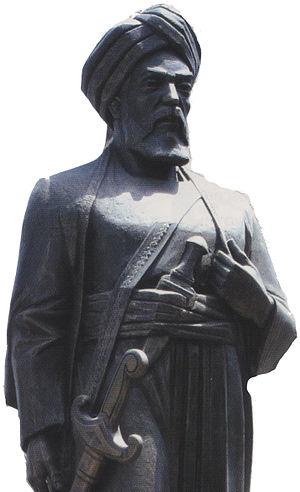
Les Zirides sont une dynastie berbère sanhajienne qui régna dans l'est de l'Afrique du Nord, originaire du Maghreb central, ils contrôlent épisodiquement une grande partie du Maghreb entre 972 et 1014 et vont régner sur l'Ifriqiya jusqu'en 1148.
L'histoire des Aurès est liée à une partie de ce qui allait devenir l'Algérie, peuplée principalement de Chaouis. Les Aurès sont un vaste territoire comprenant une chaîne de montagnes et des plaines à l'est de l'Algérie.
Alger, est la capitale de l'Algérie et en est la ville la plus peuplée.
Cet article recense les personnalités berbères.
L'Algérie ; et arabe algérien : الدزاير, الجازاير ou لدزاير ; en tamazight et tifinagh ⴷⵣⴰⵢⵔ est un pays d’Afrique du Nord faisant partie du Maghreb. Depuis 1962, elle est nommée en forme longue République algérienne démocratique et populaire, abrégée en RADP. Sa capitale est Alger, la ville la plus peuplée du pays, dans le Nord, sur la côte méditerranéenne.